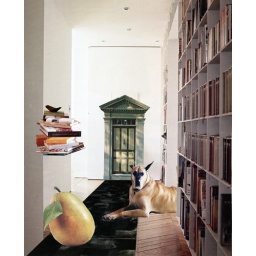
dog & pear in library